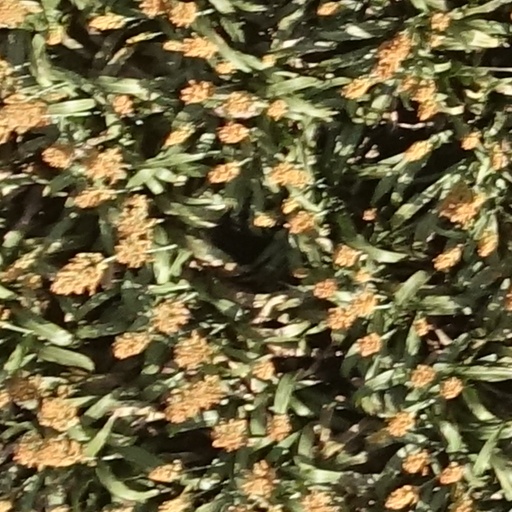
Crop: sorghum